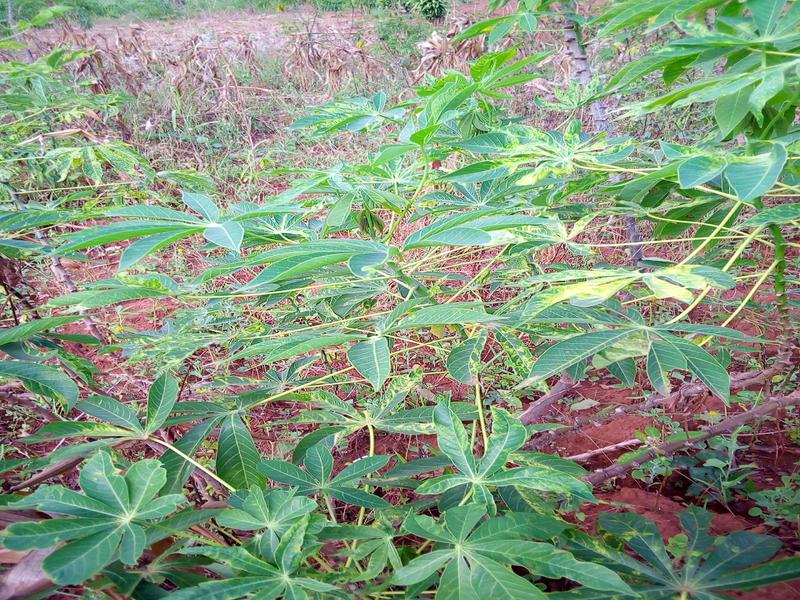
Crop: cassava
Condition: mosaic_disease